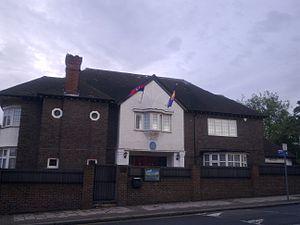
Ceci est une liste des représentations diplomatiques du Cambodge.